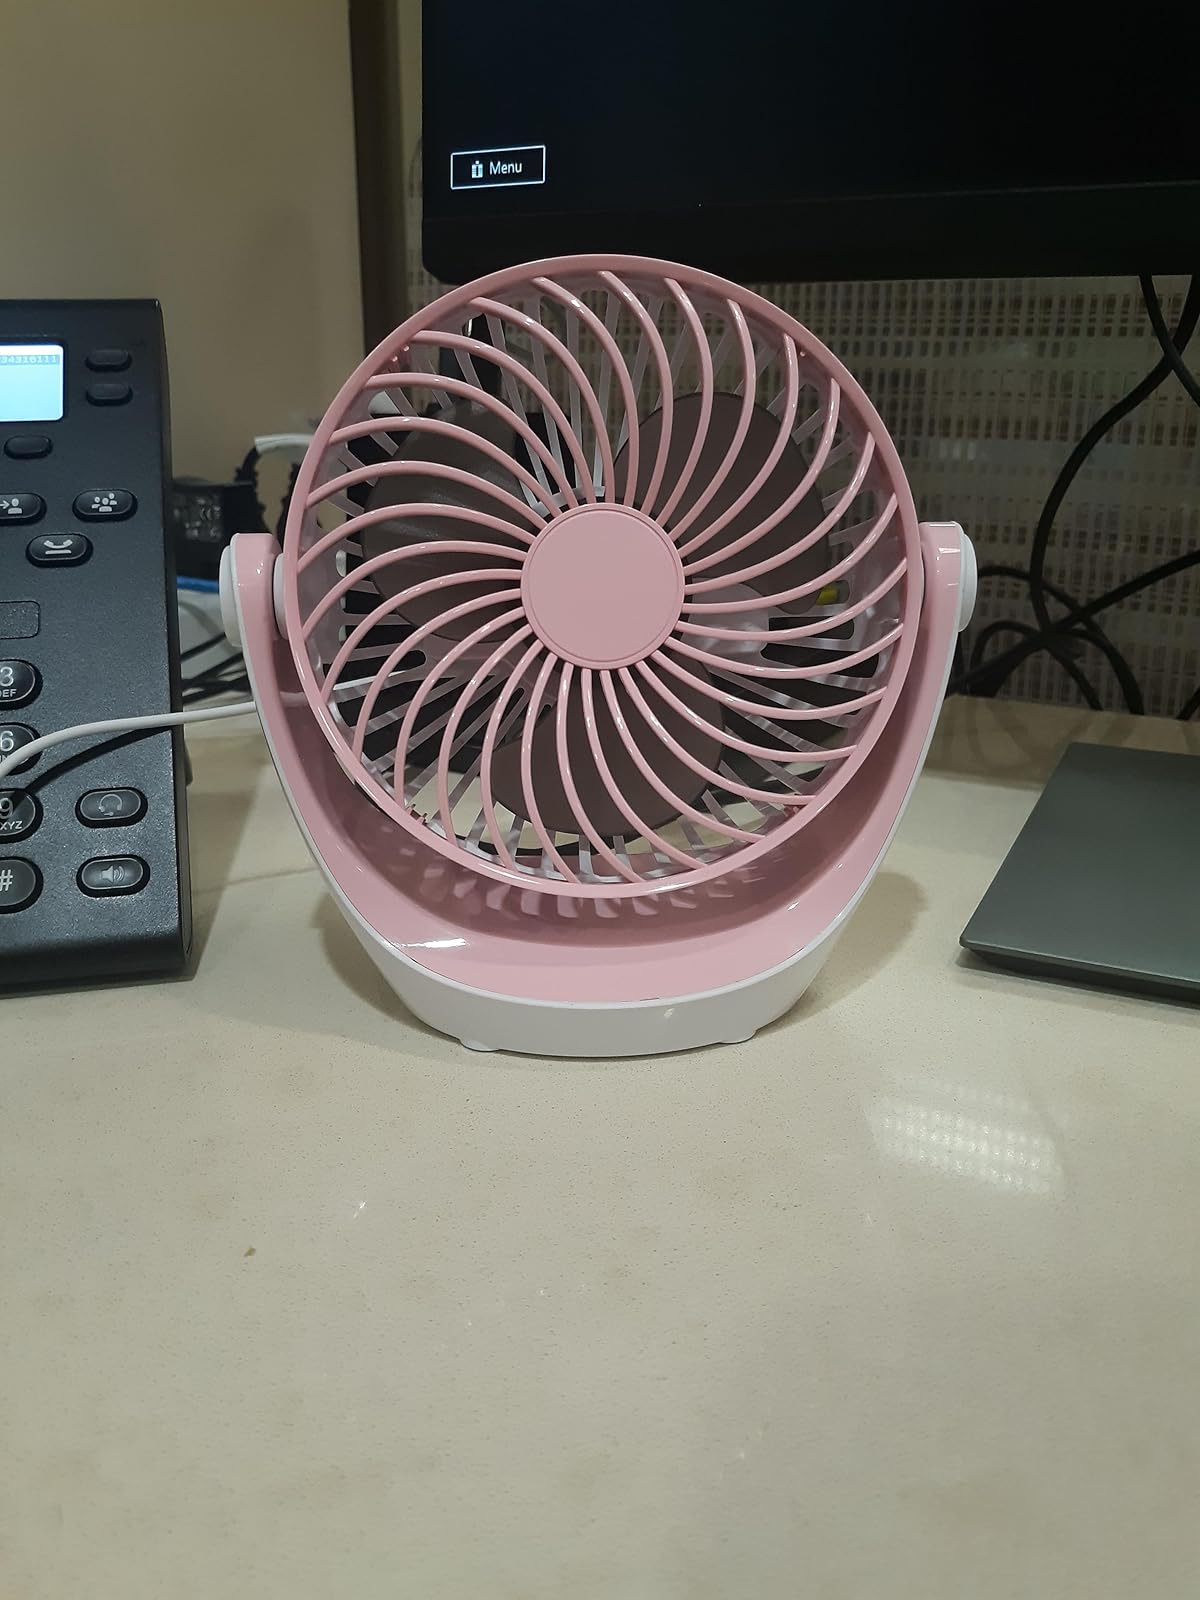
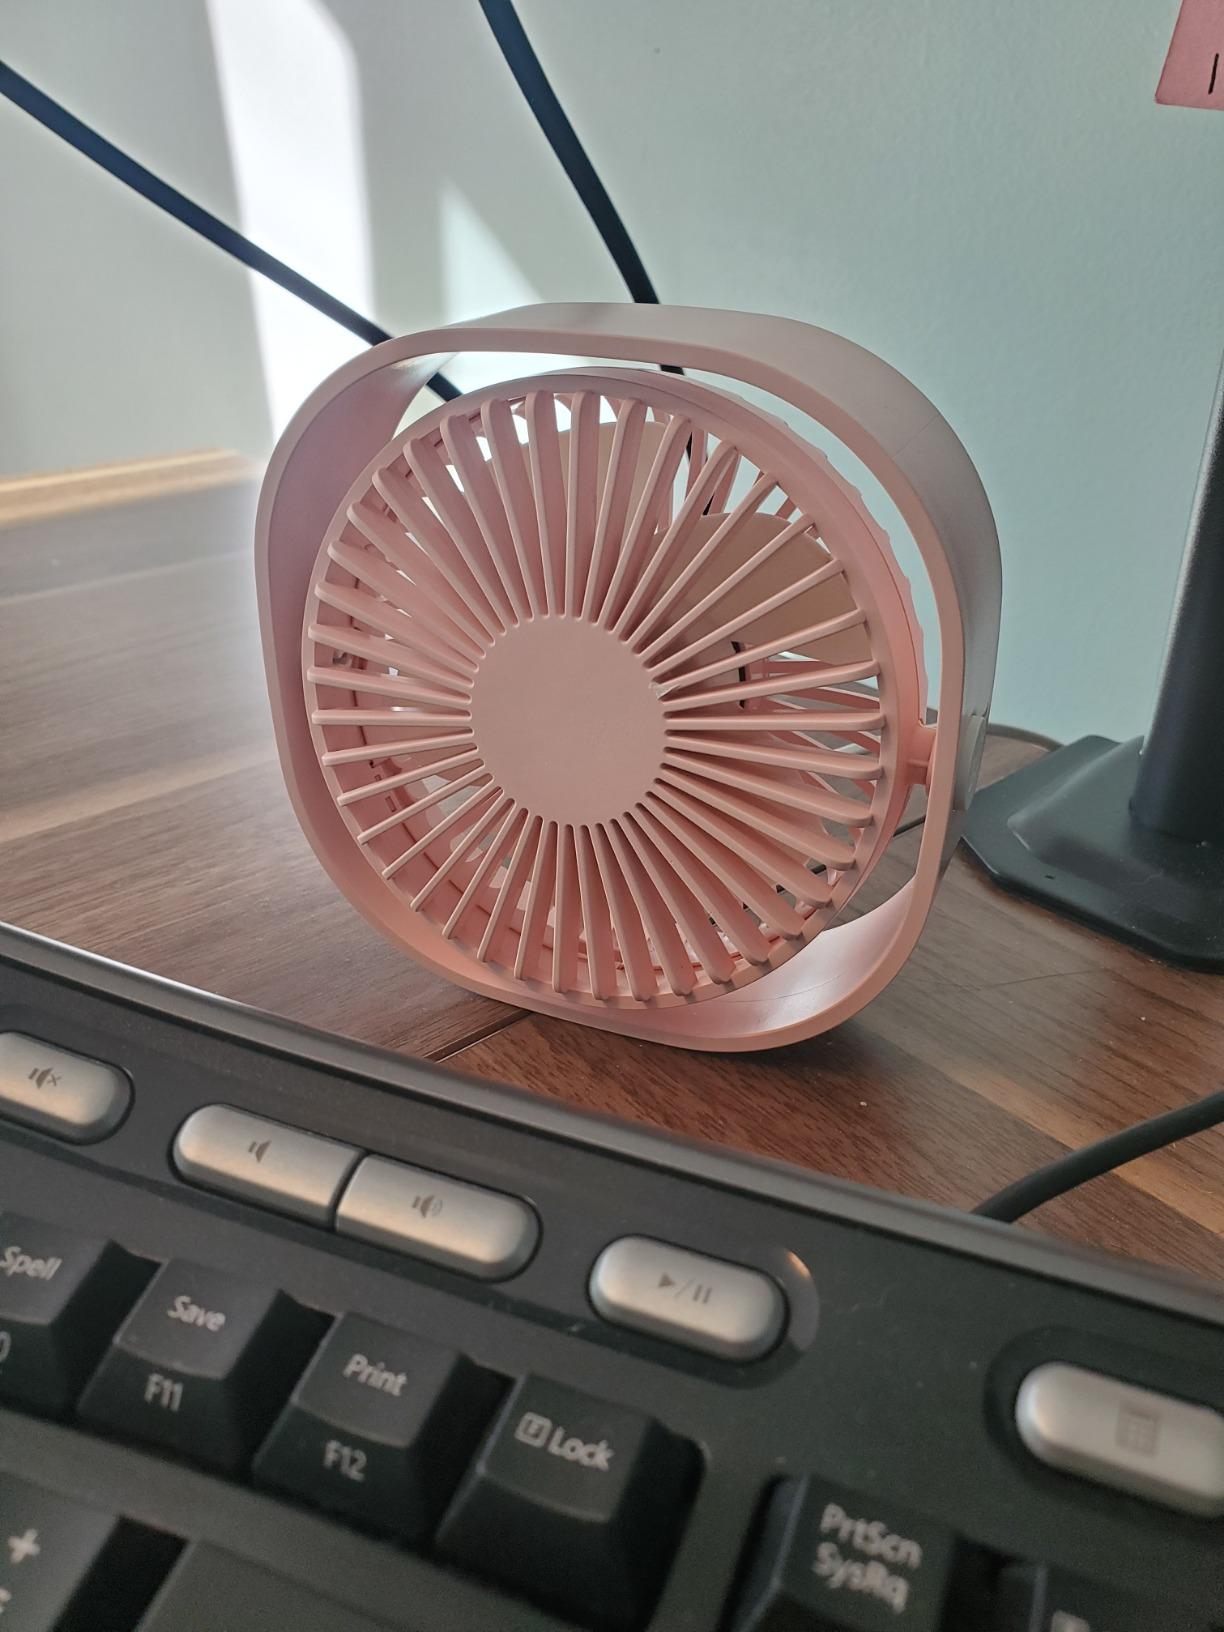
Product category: fan
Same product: no